Jig borer

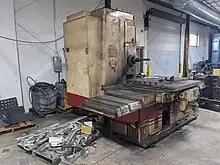
A DeVlieg 43K-48 Jig Mill.

Before the jig borer was developed, hole center location had been accomplished either with layout (either quickly-but-imprecisely or painstakingly-and-precisely) or with drill jigs (themselves made with painstaking-and-precise layout). The jig borer was invented to expedite the making of drill jigs, but it helped to eliminate the need for drill jigs entirely by making quick precision directly available for the parts that the jigs would have been created for. The revolutionary underlying principle was that advances in machine tool control that expedited the making of jigs were fundamentally a way to expedite the cutting process itself, for which the jig was just a means to an end. Thus, the jig borer's development helped advance machine tool technology toward later NC and CNC development. The jig borer was a logical extension of manual machine tool technology that began to incorporate some then-novel concepts that would become routine with NC and CNC control, such as: